Anders Hallberg

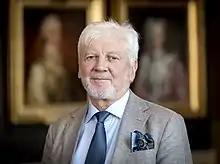
Anders Hallberg

Anders Hallberg (born 29 April 1945 in Vetlanda, Jönköping County (Småland)) is a Swedish pharmaceutical researcher, professor in medicinal chemistry and 2006–2011 Rector Magnificus and Vice Chancellor at Uppsala University.